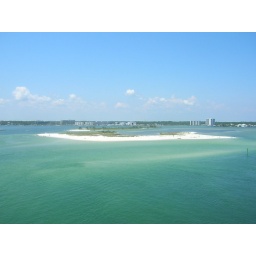
more hometown pics - sportsmans marina in back ground. popular place to beach boats